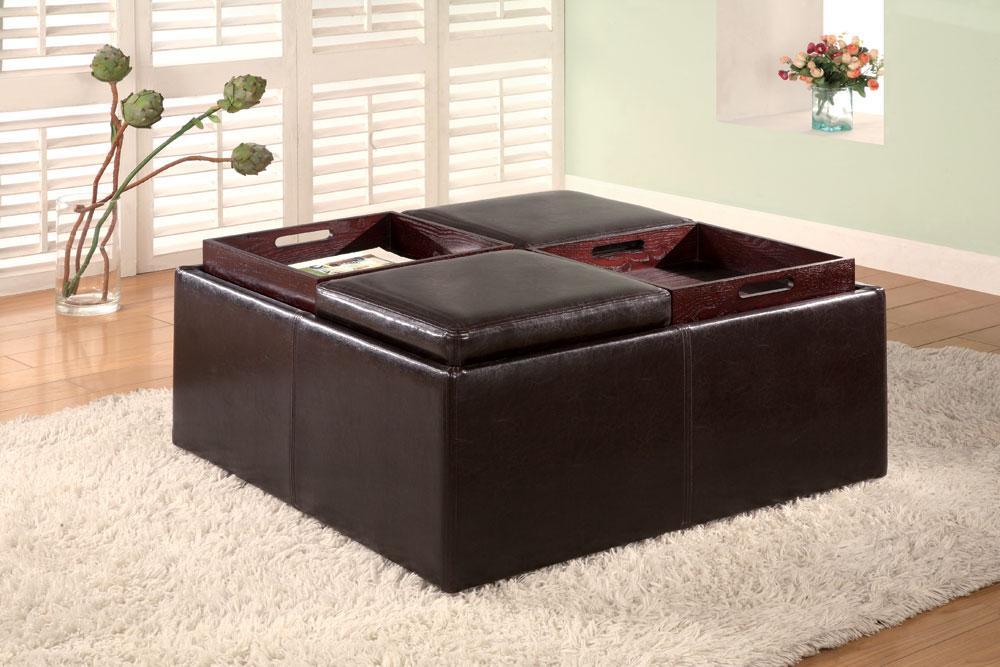
Category: Ottomans
Style: Casual